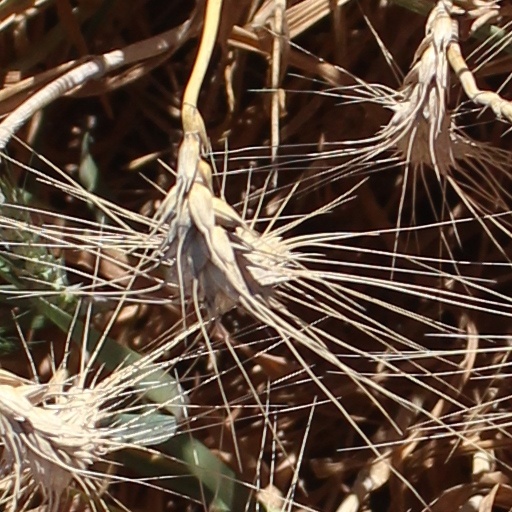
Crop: wheat